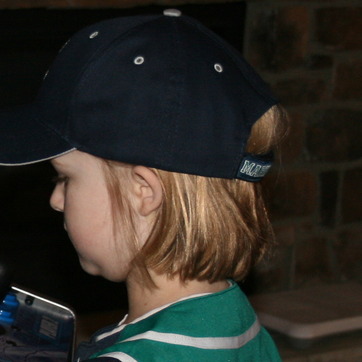
Material: hair